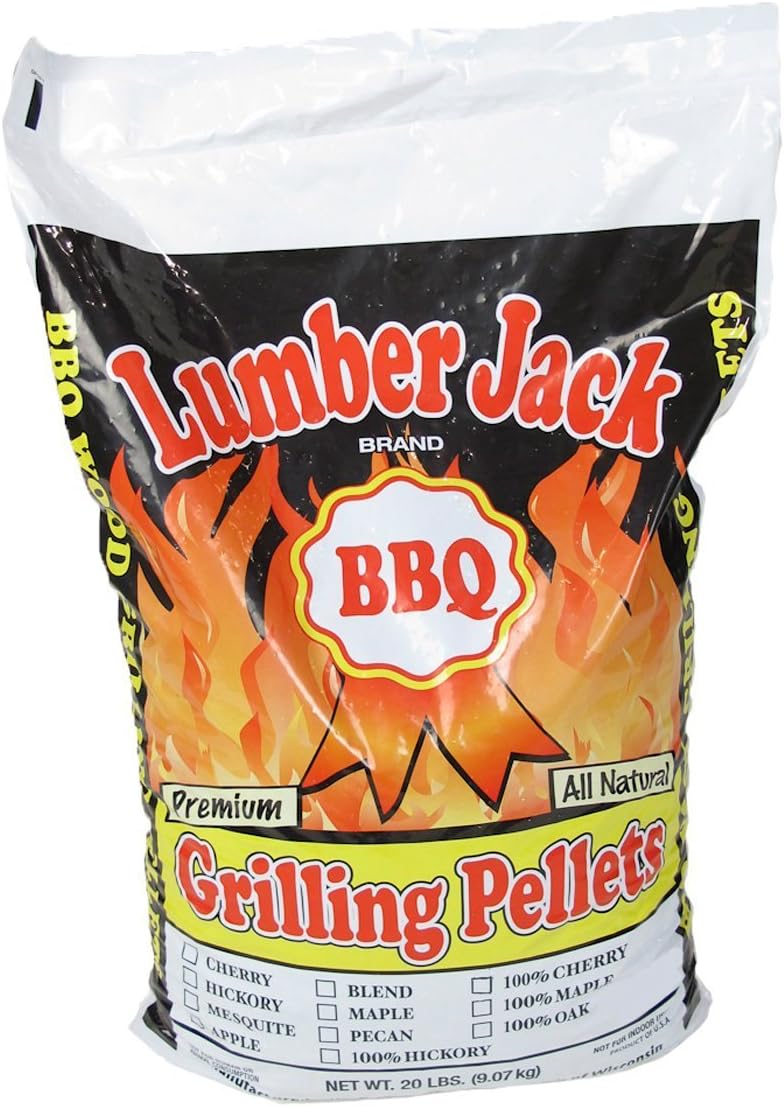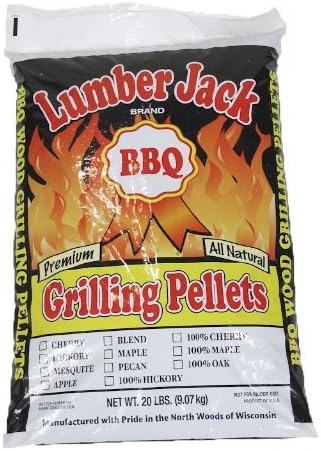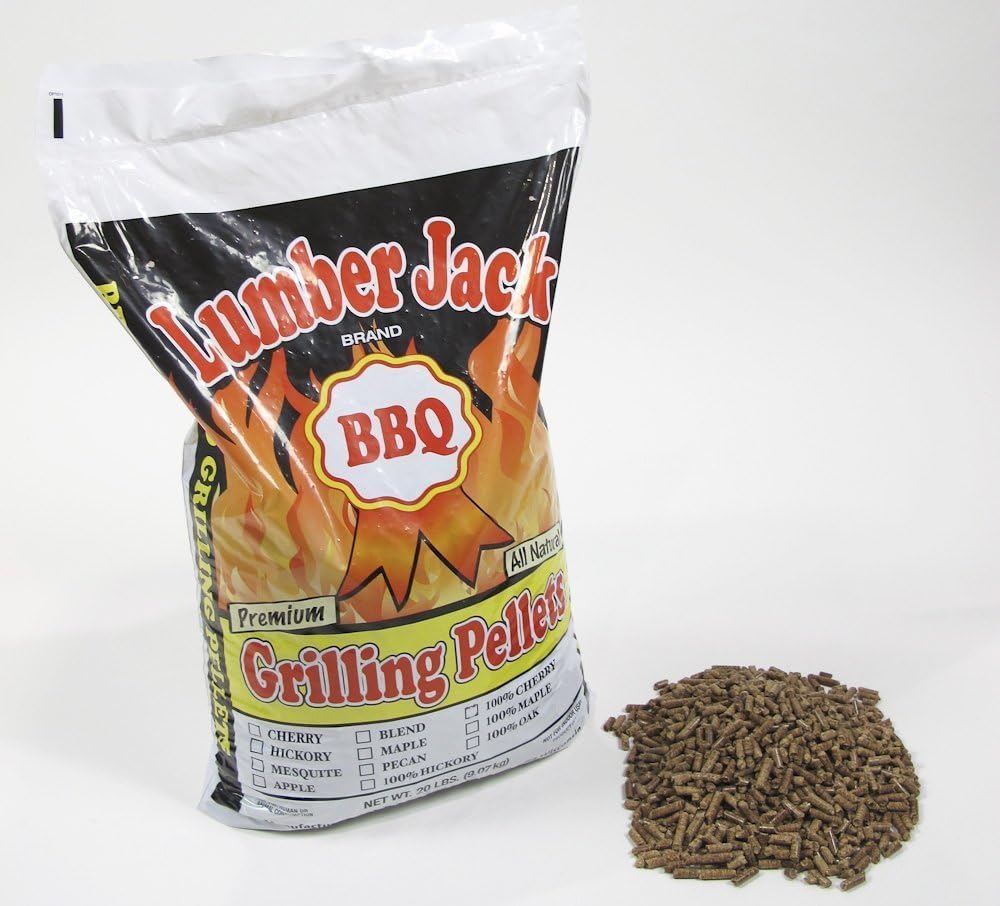
Lumber Jack 100% Hardwood Grilling Smoker Pellets, Hickory Blend, 20 LB
Category: Amazon Home
Flavor: Hickory Flavor LumberJack smoking pellets are made from 100% virgin wood, with no fillers, additives, or oils. In a world of by-products, LumberJack stands alone in providing pellets that start with specially selected whole logs from the Northwoods of Wisconsin to provide you with the highest quality pellet. By starting with the whole tree, we are able to select the right amount of bark to include in the pellet to impart the unique flavor of the species. Our blended products are blended with the specialty wood and Wisconsin seven ring oak prior to creating the pellets. By blending the wood first, each and every pellet is consistent with flavor. This process is more time consuming and expensive, but it insures that every pellet is consistent with it's ability to impart the unique flavor of the wood, while burning hot and long enough to give superior results. Because BBQ pellets impart their flavor through burning and smoke output, we insure the product is food grade using an independent testing laboratory. This insures our product is only comprised of pure wood fiber. How to use: Place wood pellets in smoker tray or handmade foil envelope on grill near or under food. Ignite and allow to burn for several minutes, extinguish flame. Smoke for preferred time. Pellets burn at approximately 1 lb per hour.
Features: BBQ Wood pellets, no fillers, binders. | Hickory Flavor